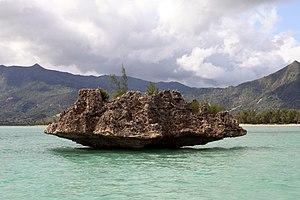
Ile aux Benitiers - Mauritius
L'île aux Bénitiers est un îlot inhabité de l'océan Indien situé au nord du Morne sur la côte sud-ouest de l'île principale de la République de Maurice.